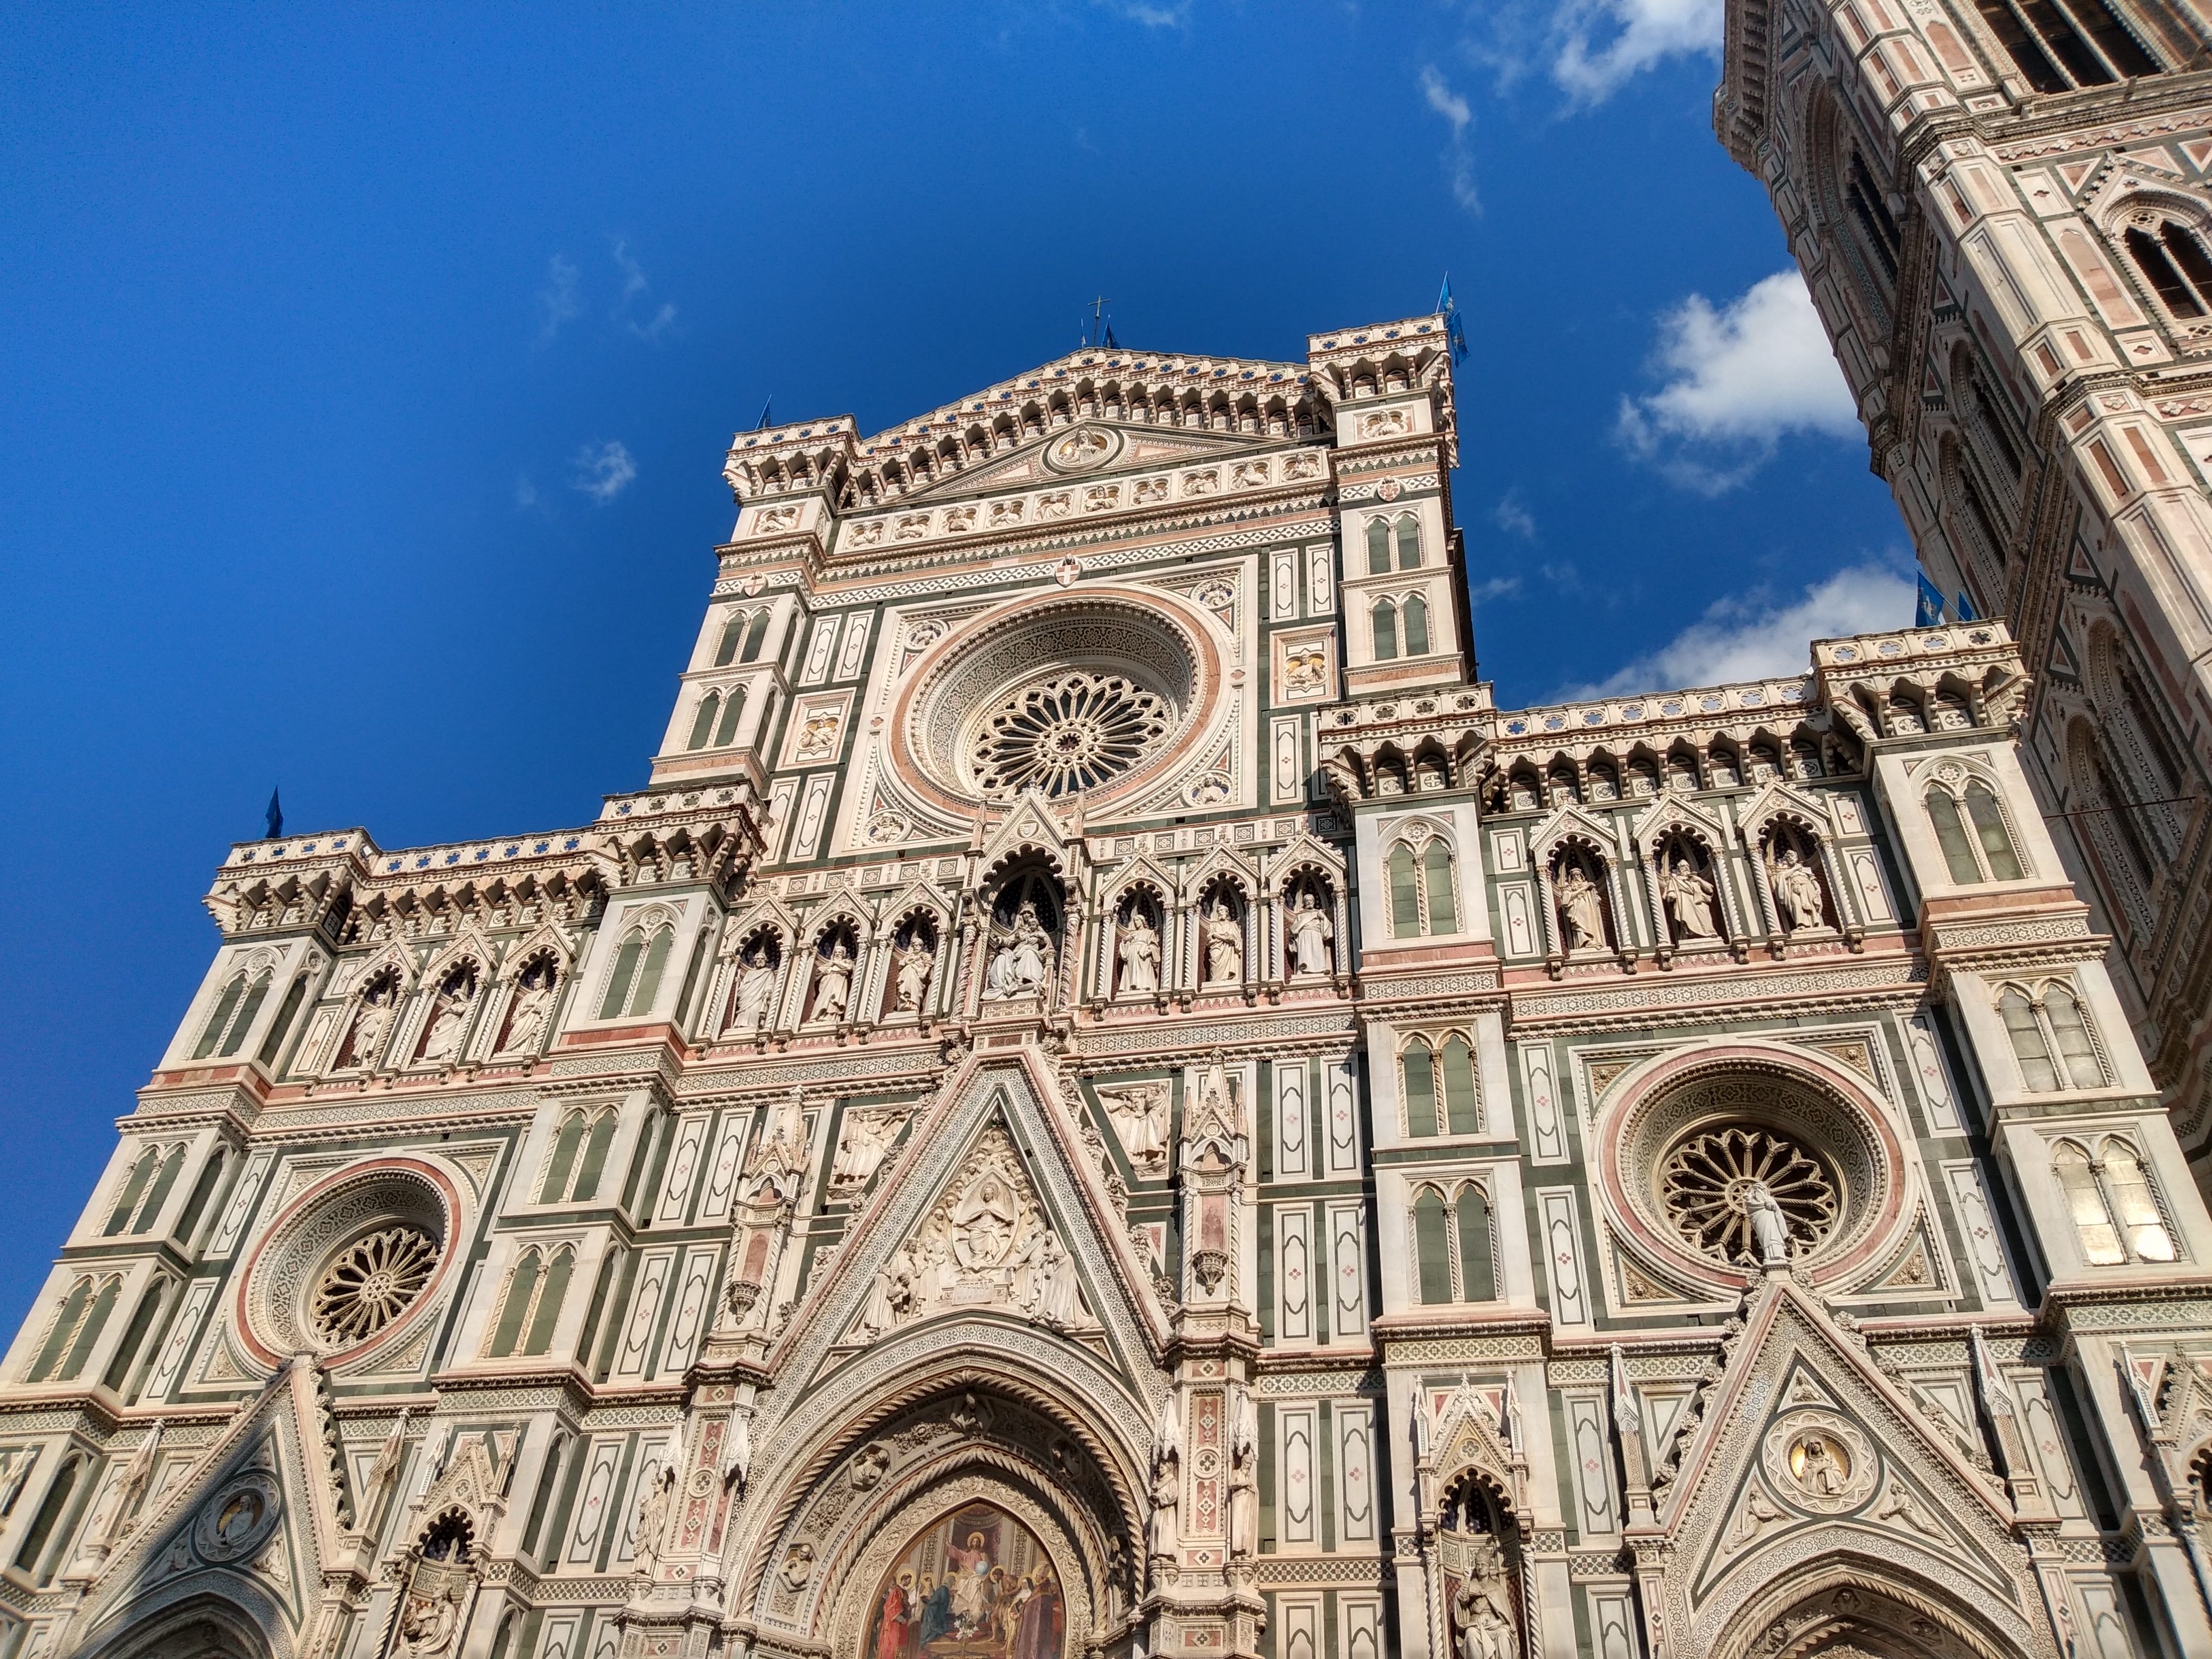
italy, europe, classical architecture, landmark, architecture, medieval architecture, building, sky, place of worship, facade, cathedral, historic site, gothic architecture, basilica, church, arch, baptistery, symmetry, city, byzantine architecture, stock photography, tourist attraction, tower, synagogue, stone carving, tourism, monument, arcade, national historic landmark, dome